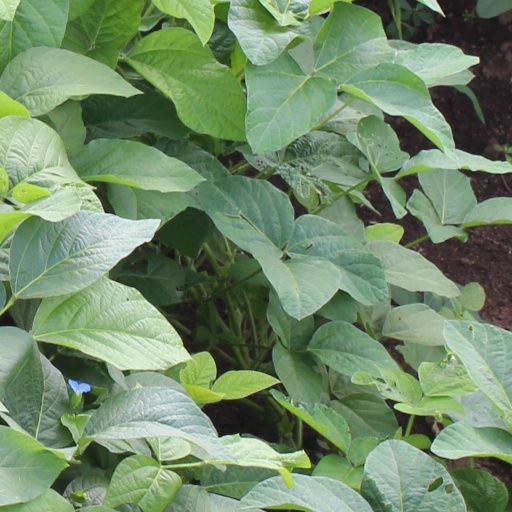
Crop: soybean